Administrative divisions of Japan

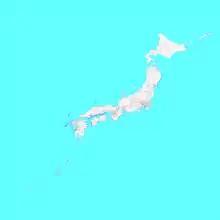
1,742 municipal and 175 submunicipal entities of Japan

The municipal divisions are divided into three main categories: city, town, and village. However, the city entities are further categorized. The Special wards of Tokyo are also considered to be municipal divisions.